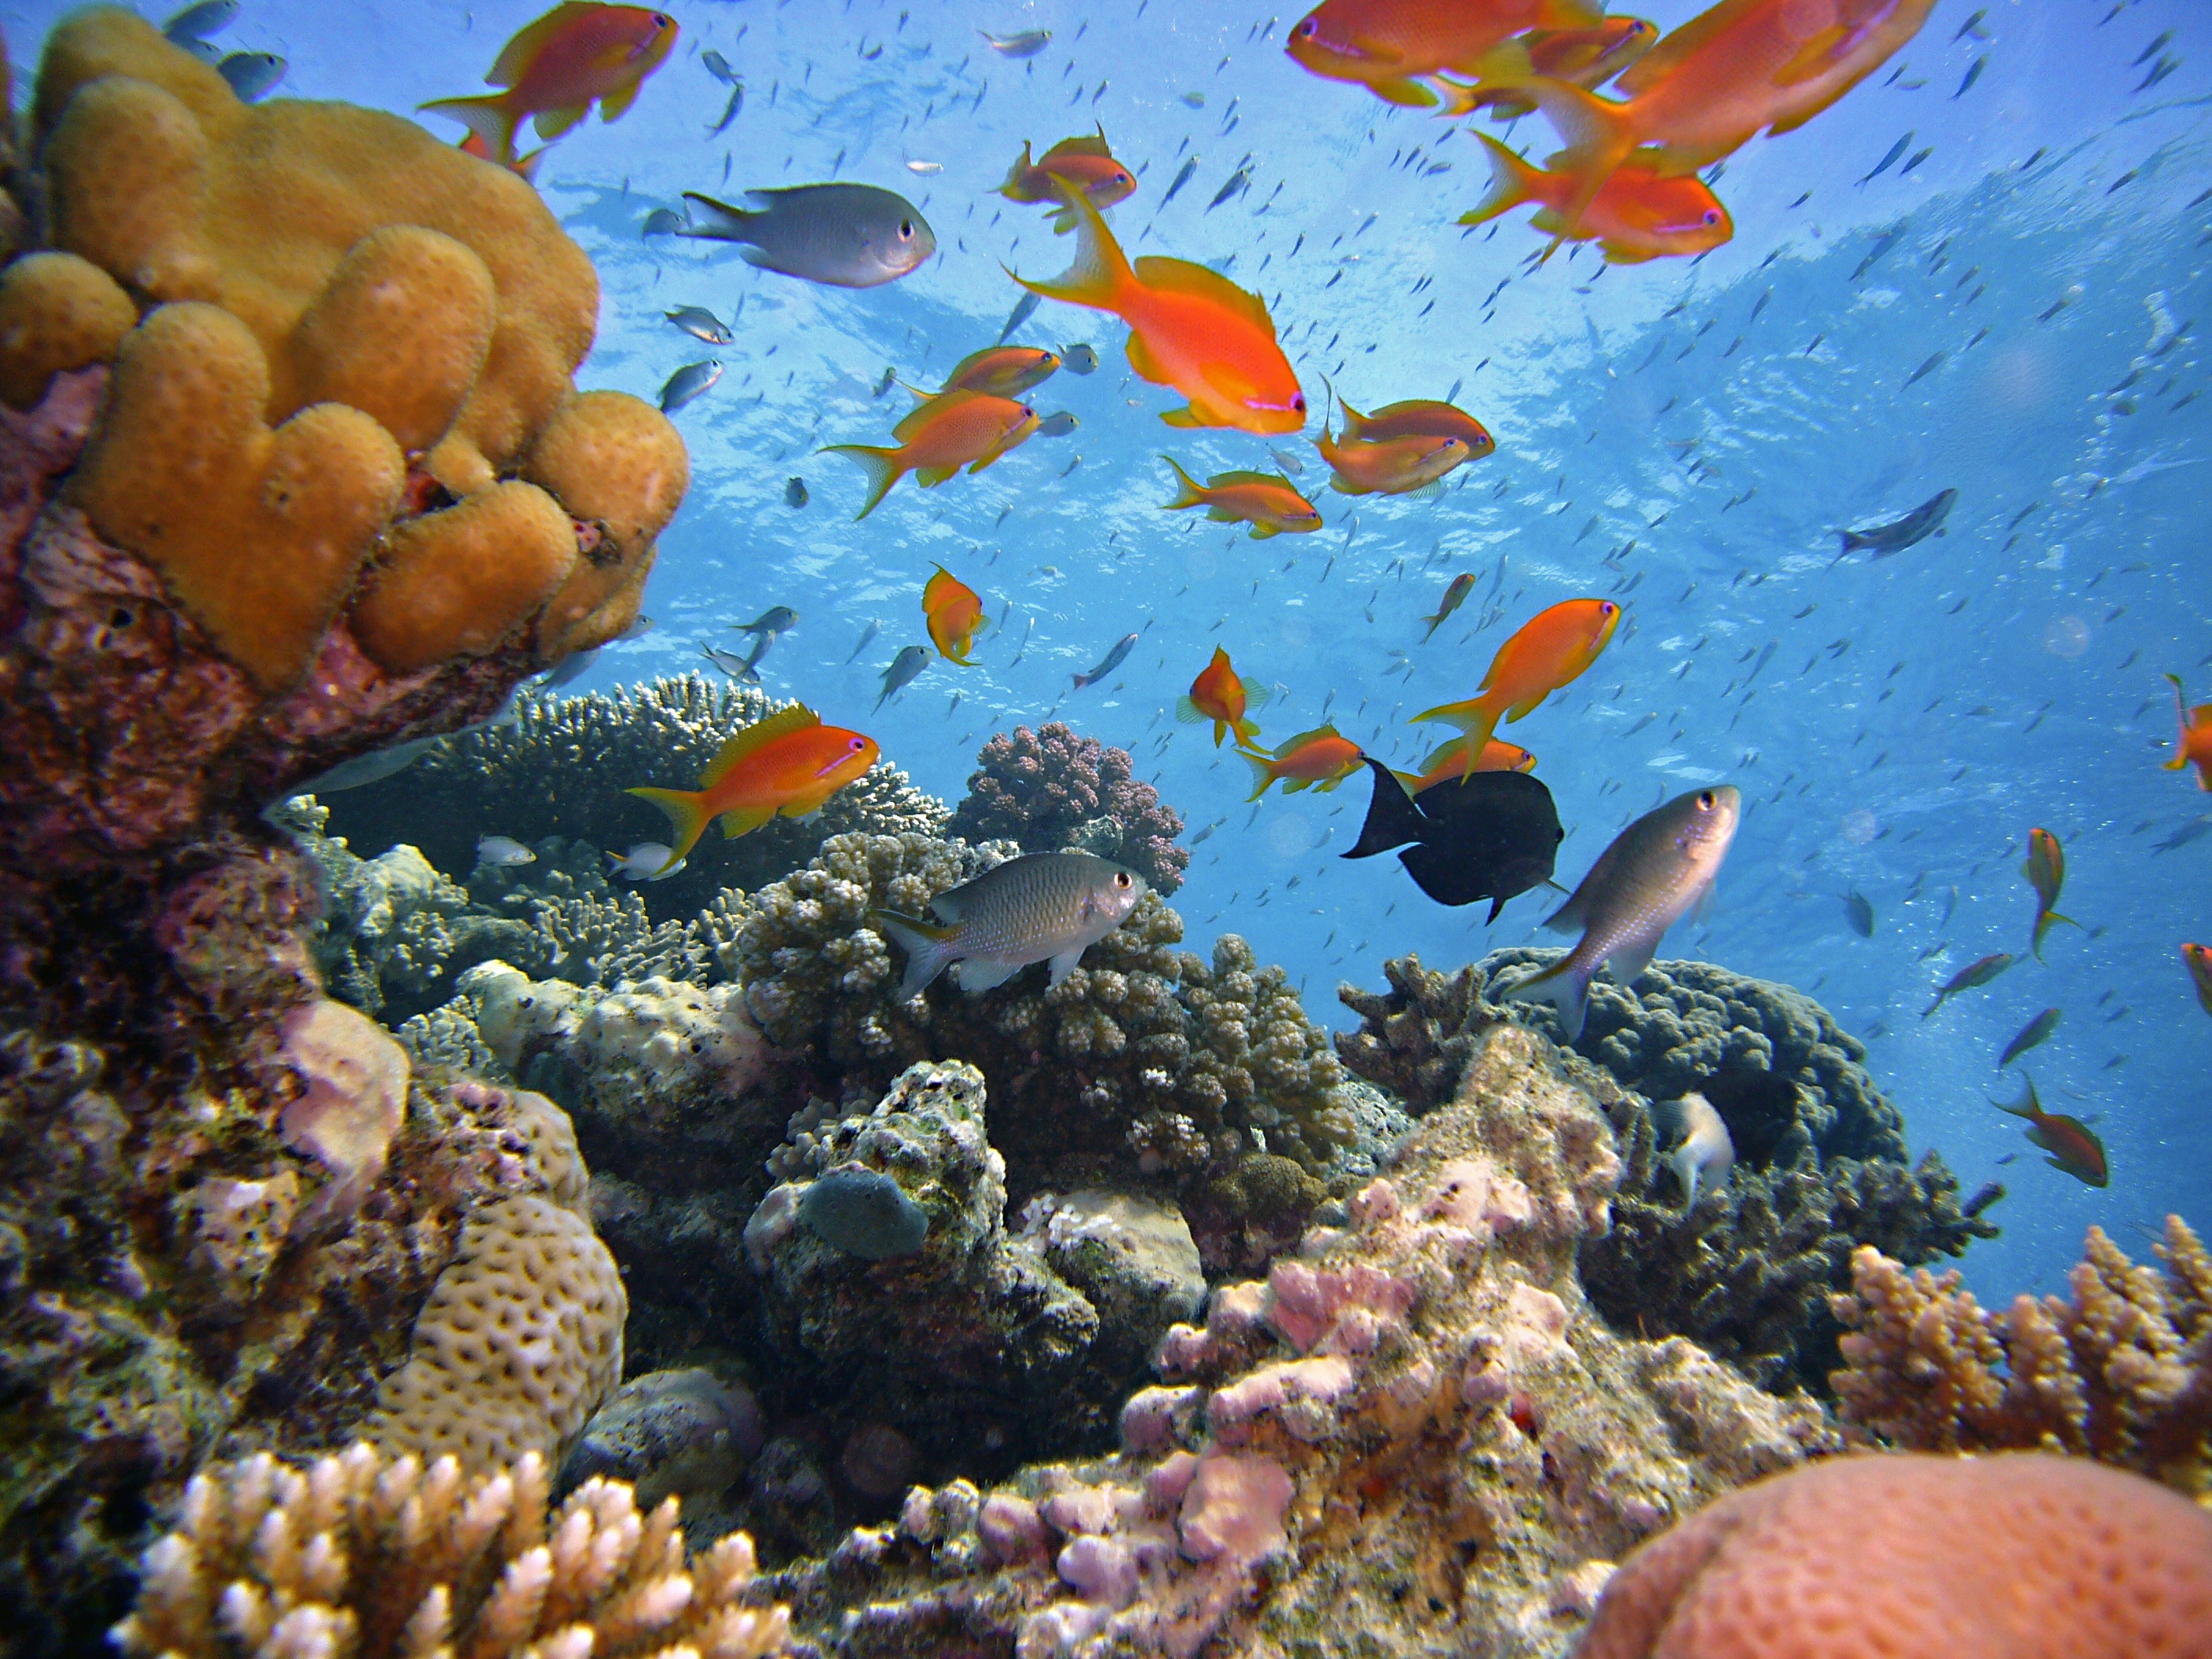
sea, diving, underwater, live, color, biology, colorful, fish, coral, coral reef, reef, egypt, aquarium, habitat, ecosystem, underwater world, organism, natural environment, marine biology, coral reef fish, pomacentridae